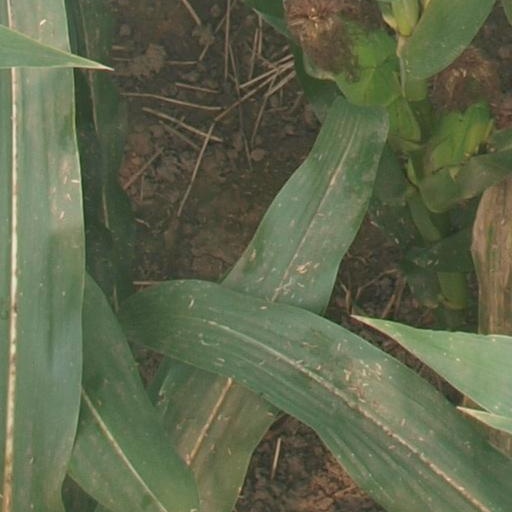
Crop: maize; corn